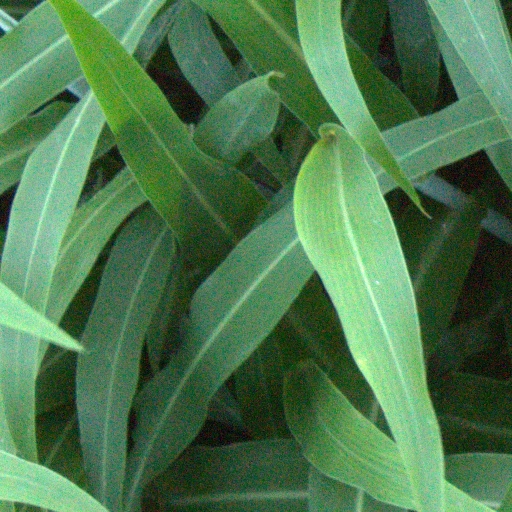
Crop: sorghum